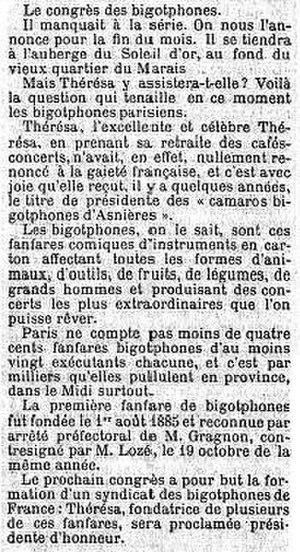
Annonce du congrès des bigophones.
Le bigophone ou bigotphone est un instrument de musique carnavalesque, d'aspect décoratif, très bruyant, populaire, bon marché et facile à fabriquer.